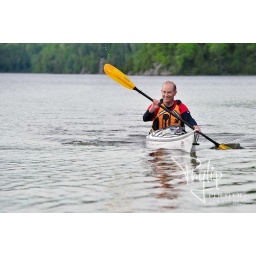
Cool shot with the paddle digging in on one side and the water flying on the other!